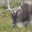
Label: deer